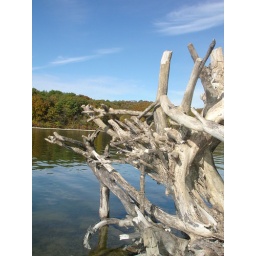
an old tree stump in the water